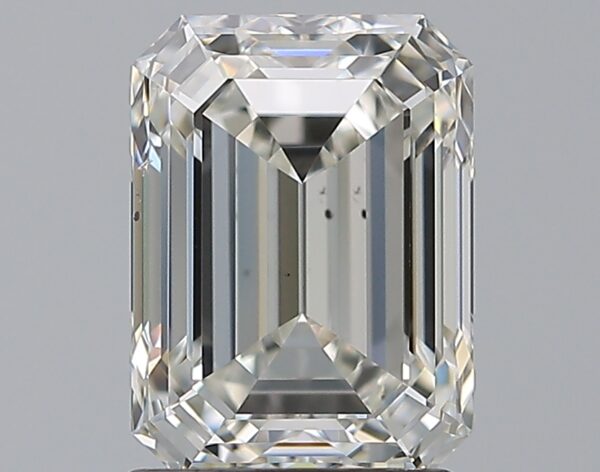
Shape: emerald
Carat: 1.7
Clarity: VS2
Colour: H
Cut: EX
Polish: EX
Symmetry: EX
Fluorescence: ST
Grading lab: GIA
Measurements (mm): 7.76 x 5.69 x 3.93